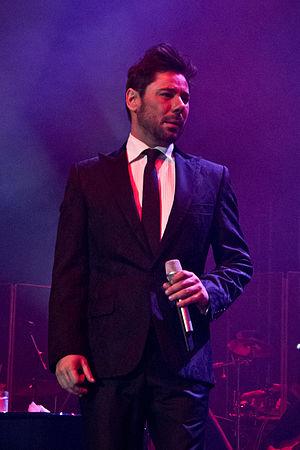
Le flamenco est un genre musical et une danse datant du XVIIIᵉ siècle qui se danse seul, créé par le peuple andalou, sur la base d'un folklore populaire issu des diverses cultures qui s'épanouiront au long des siècles en Andalousie.
Miguel Ángel Poveda León est un chanteur de flamenco espagnol.
La notion de duende trouve sa source dans la culture populaire hispanique, comme un équivalent local et particulier de la figure mythique du lutin. Plus récemment et plus précisément, le duende appartient aujourd'hui, dans un sens différent mais dérivé de cette première acception, à l'univers du cante flamenco puis de la tauromachie qui le lui a emprunté.